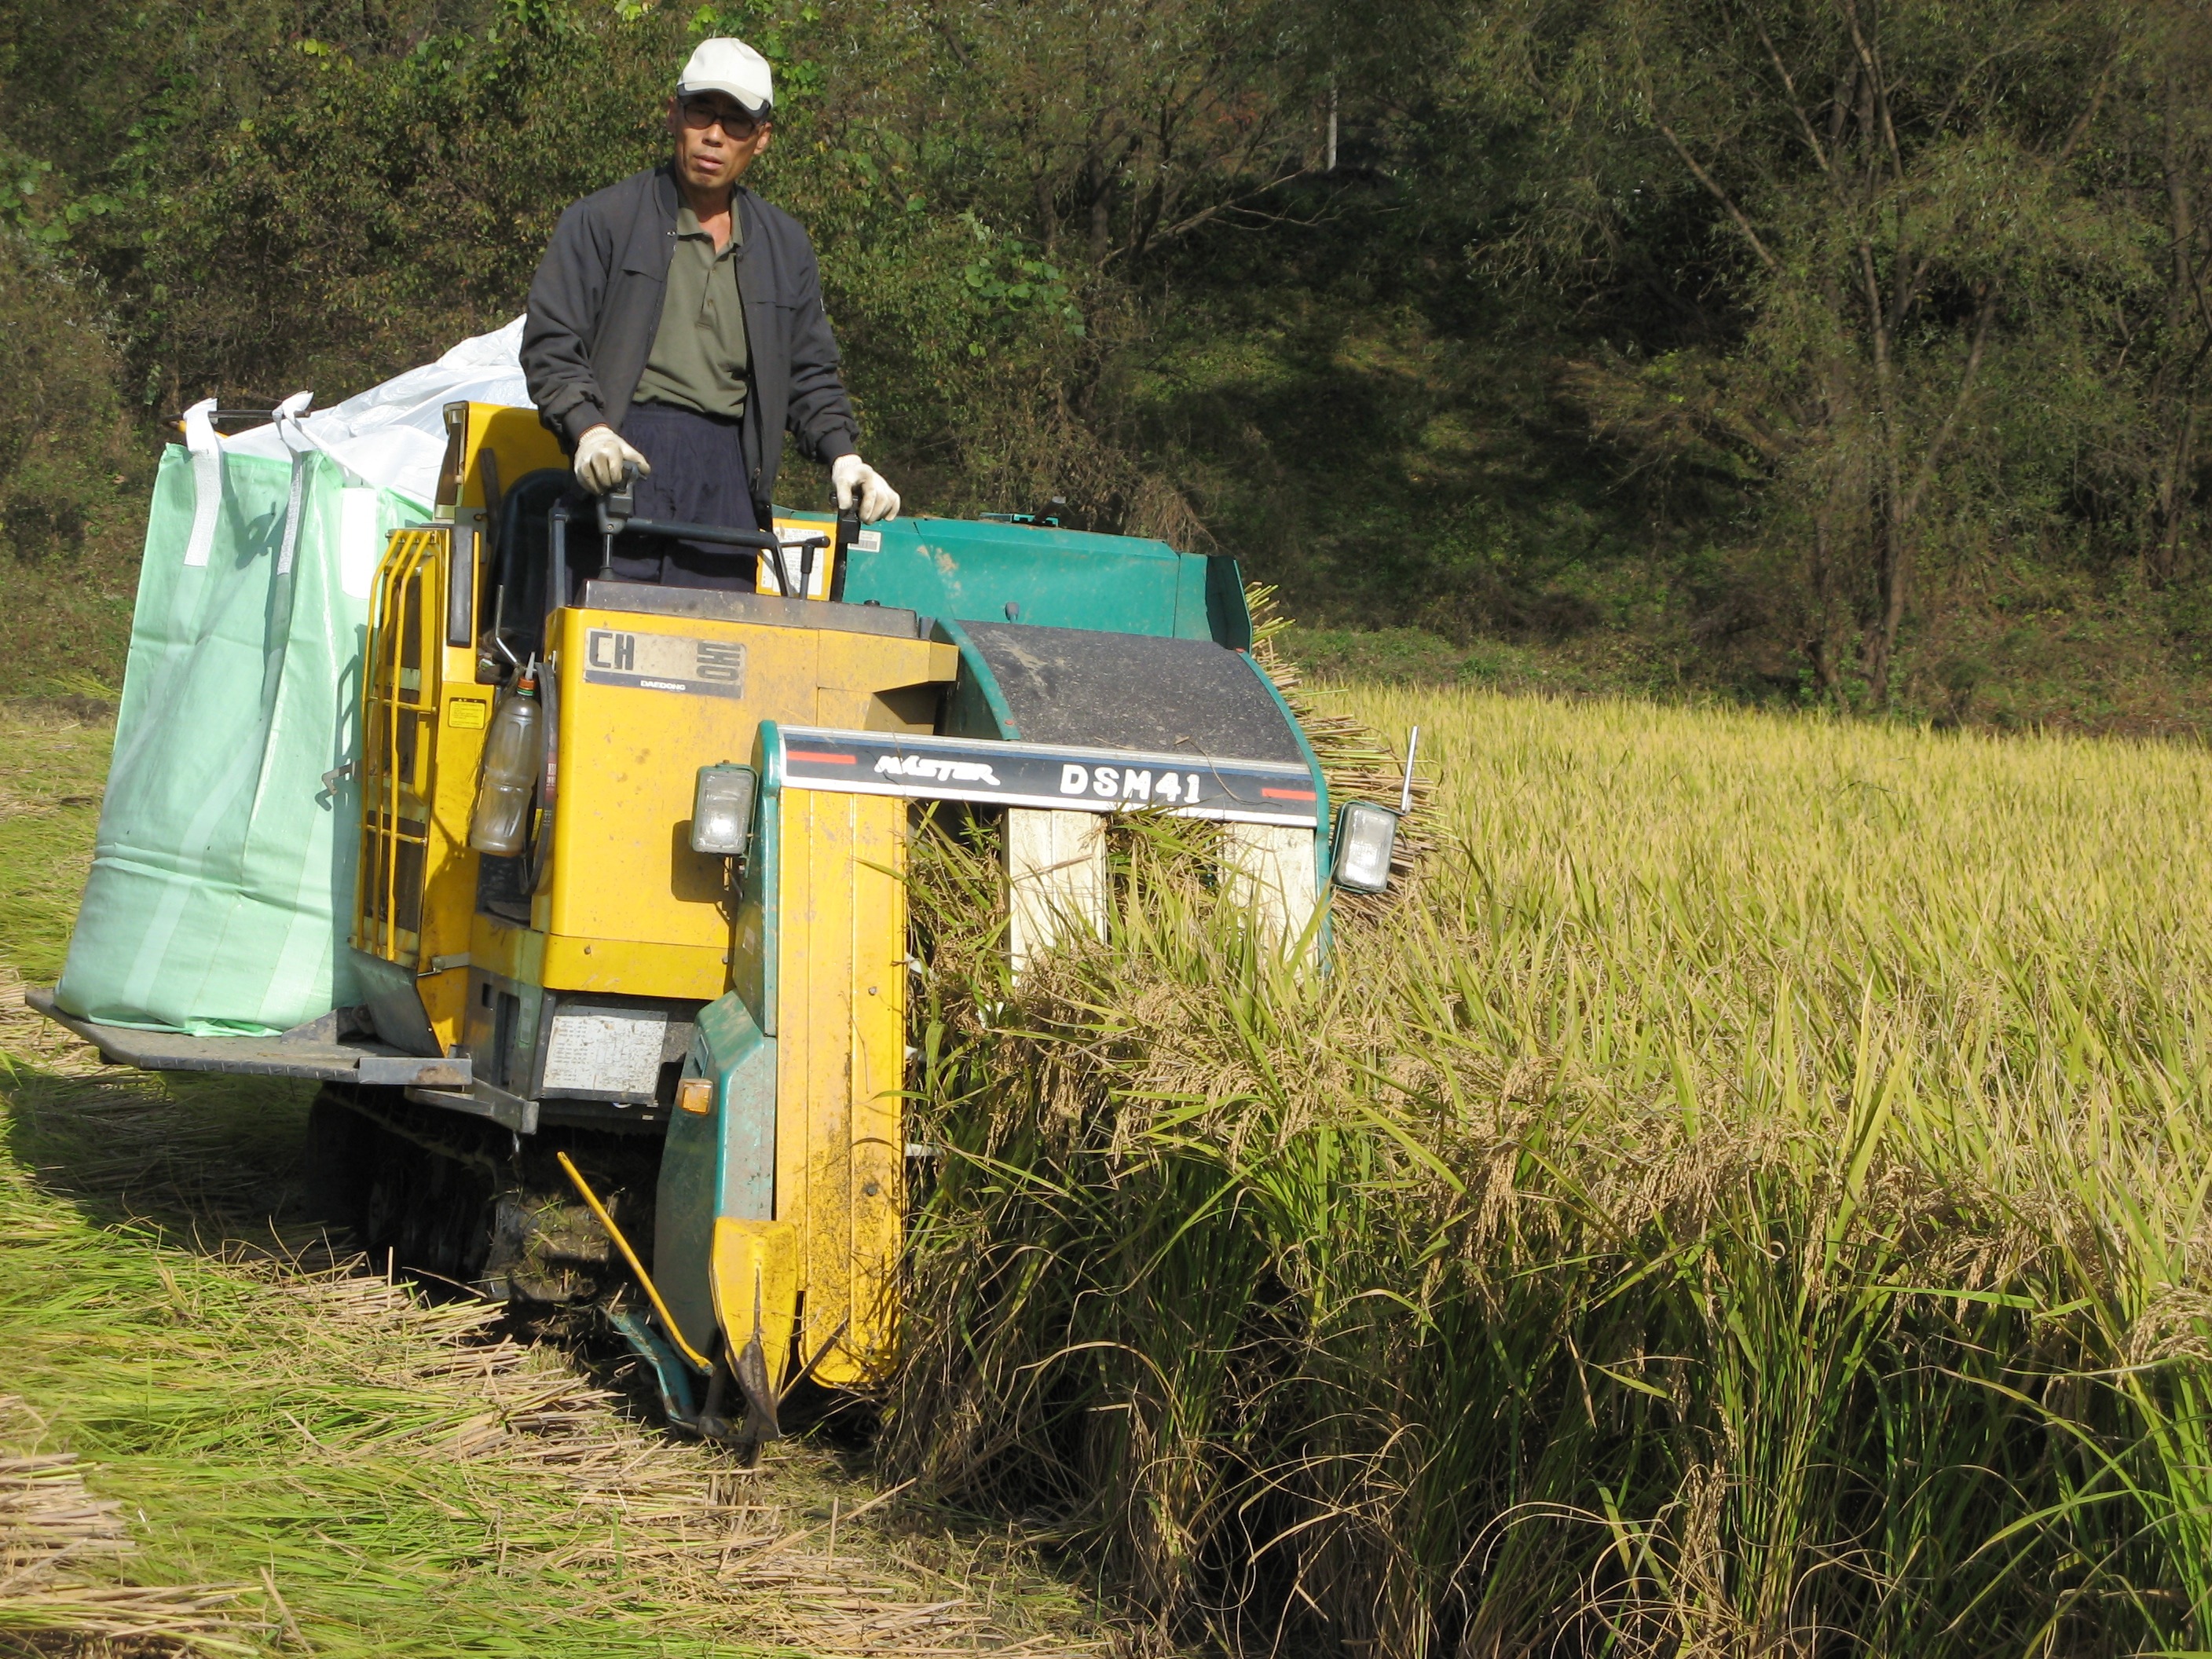
field, farm, transport, harvest, vehicle, crop, agriculture, rice, organic, harvester, combine, rural area, grass family